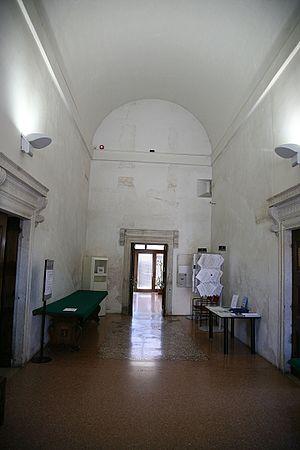
La villa Thiene est une villa veneta sise à Quinto Vicentino, dans la province de Vicence et la région Vénétie, en Italie.